Charlotte Henry

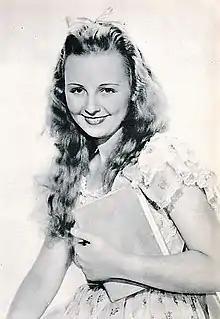
Henry in 1934

Charlotte Virginia Henry (March 3, 1914 – April 11, 1980) was an American actress who is best remembered for her roles in "Alice in Wonderland" (1933) and "Babes in Toyland" (1934). She also starred in the Frank Buck serial "Jungle Menace" (1937).